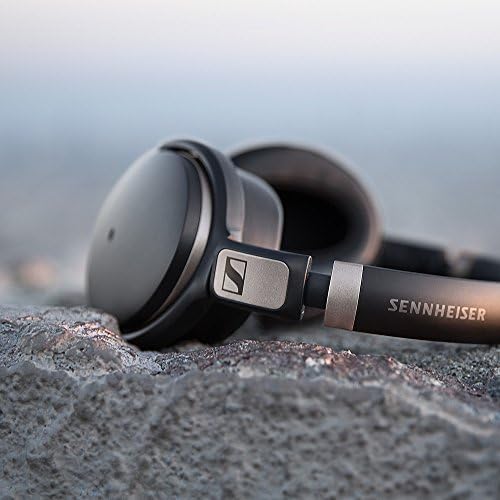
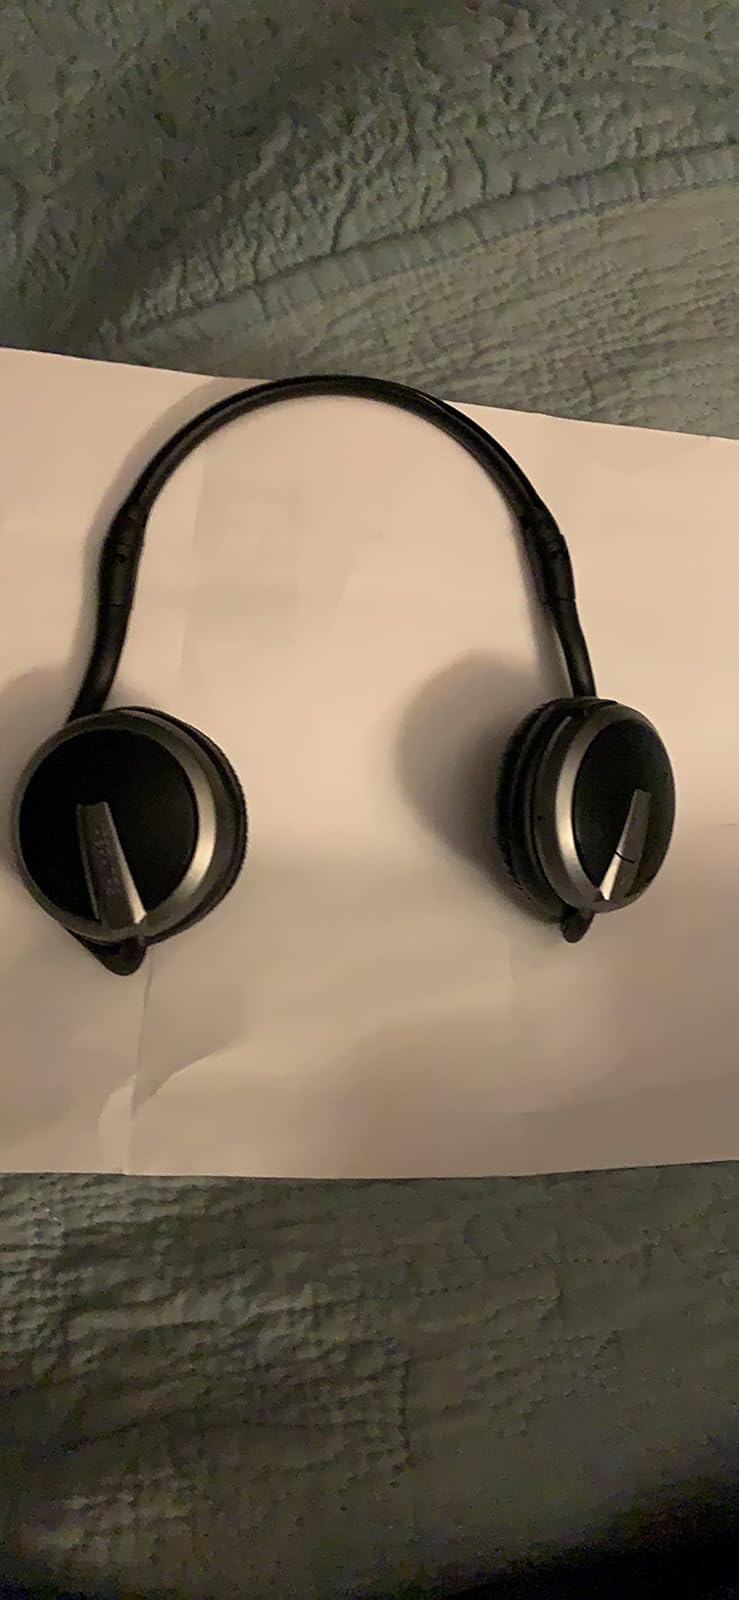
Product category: headphones
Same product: no